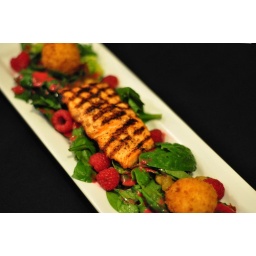
Chargrilled salmon over fresh spinach and Romaine. Topped with raspberries, apple pear chutney, fried goat cheese, and finished with raspberry vinaigrette.